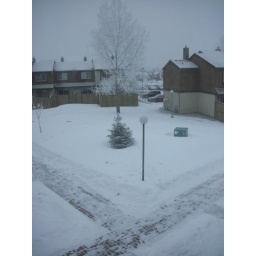
Overcast clouds in the sky